Villa Verde (Pasadena, California)

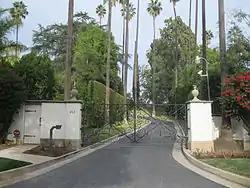
The front gate of Villa Verde

Villa Verde, located at 800 S. San Rafael in Pasadena, California, is a historic estate built in 1927. The estate was designed by Marston, Van Pelt & Maybury and is representative of their Spanish Colonial Revival designs. The design features extensive wrought iron ornamentation and a terra cotta roof. F. A. Hardy, former chairman of the Goodrich Corporation and a renowned horticulturist, first inhabited the house and planted its still-surviving garden.